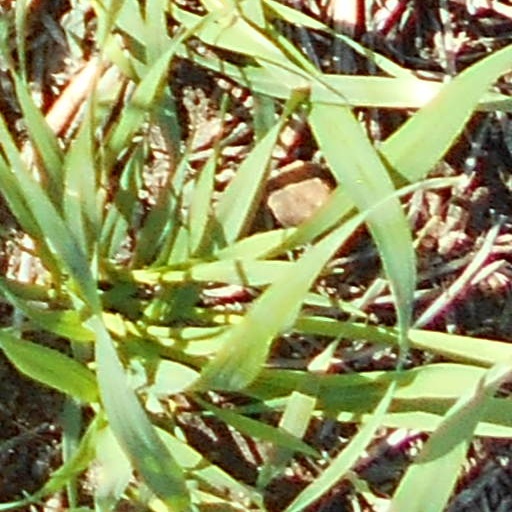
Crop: wheat